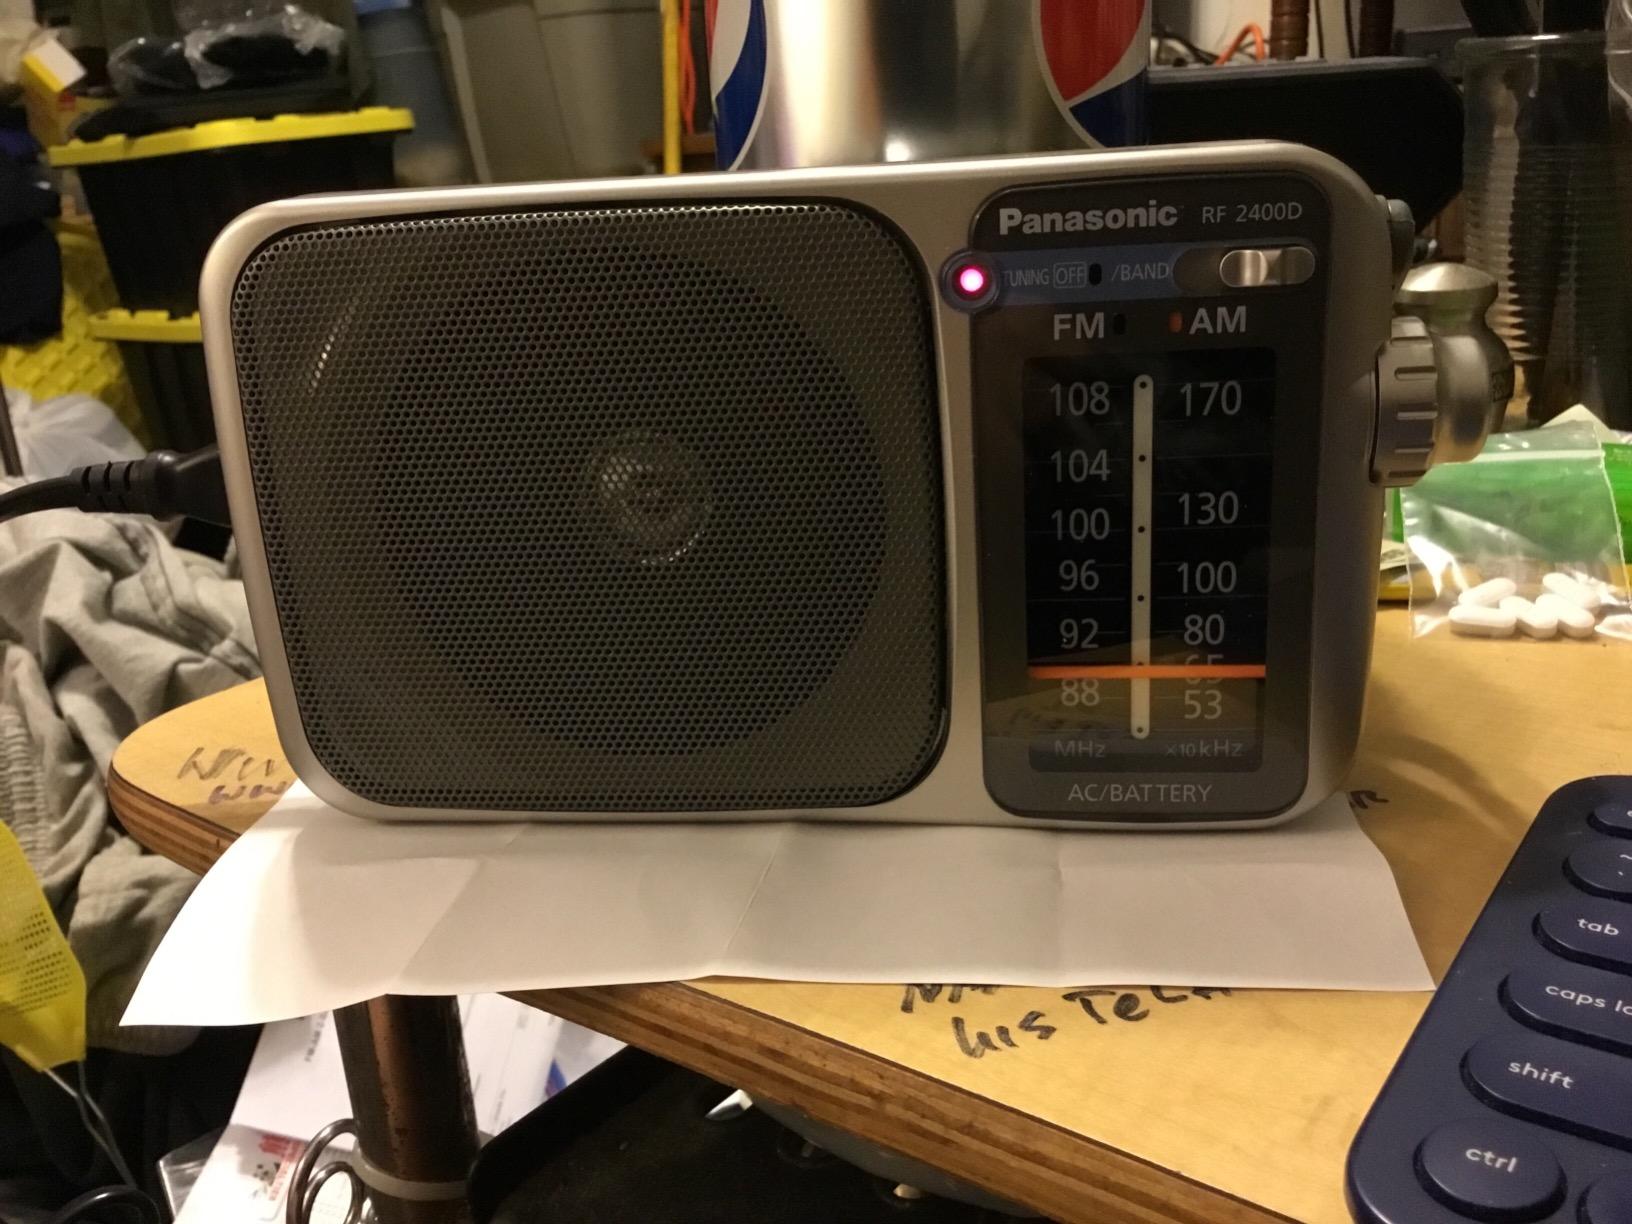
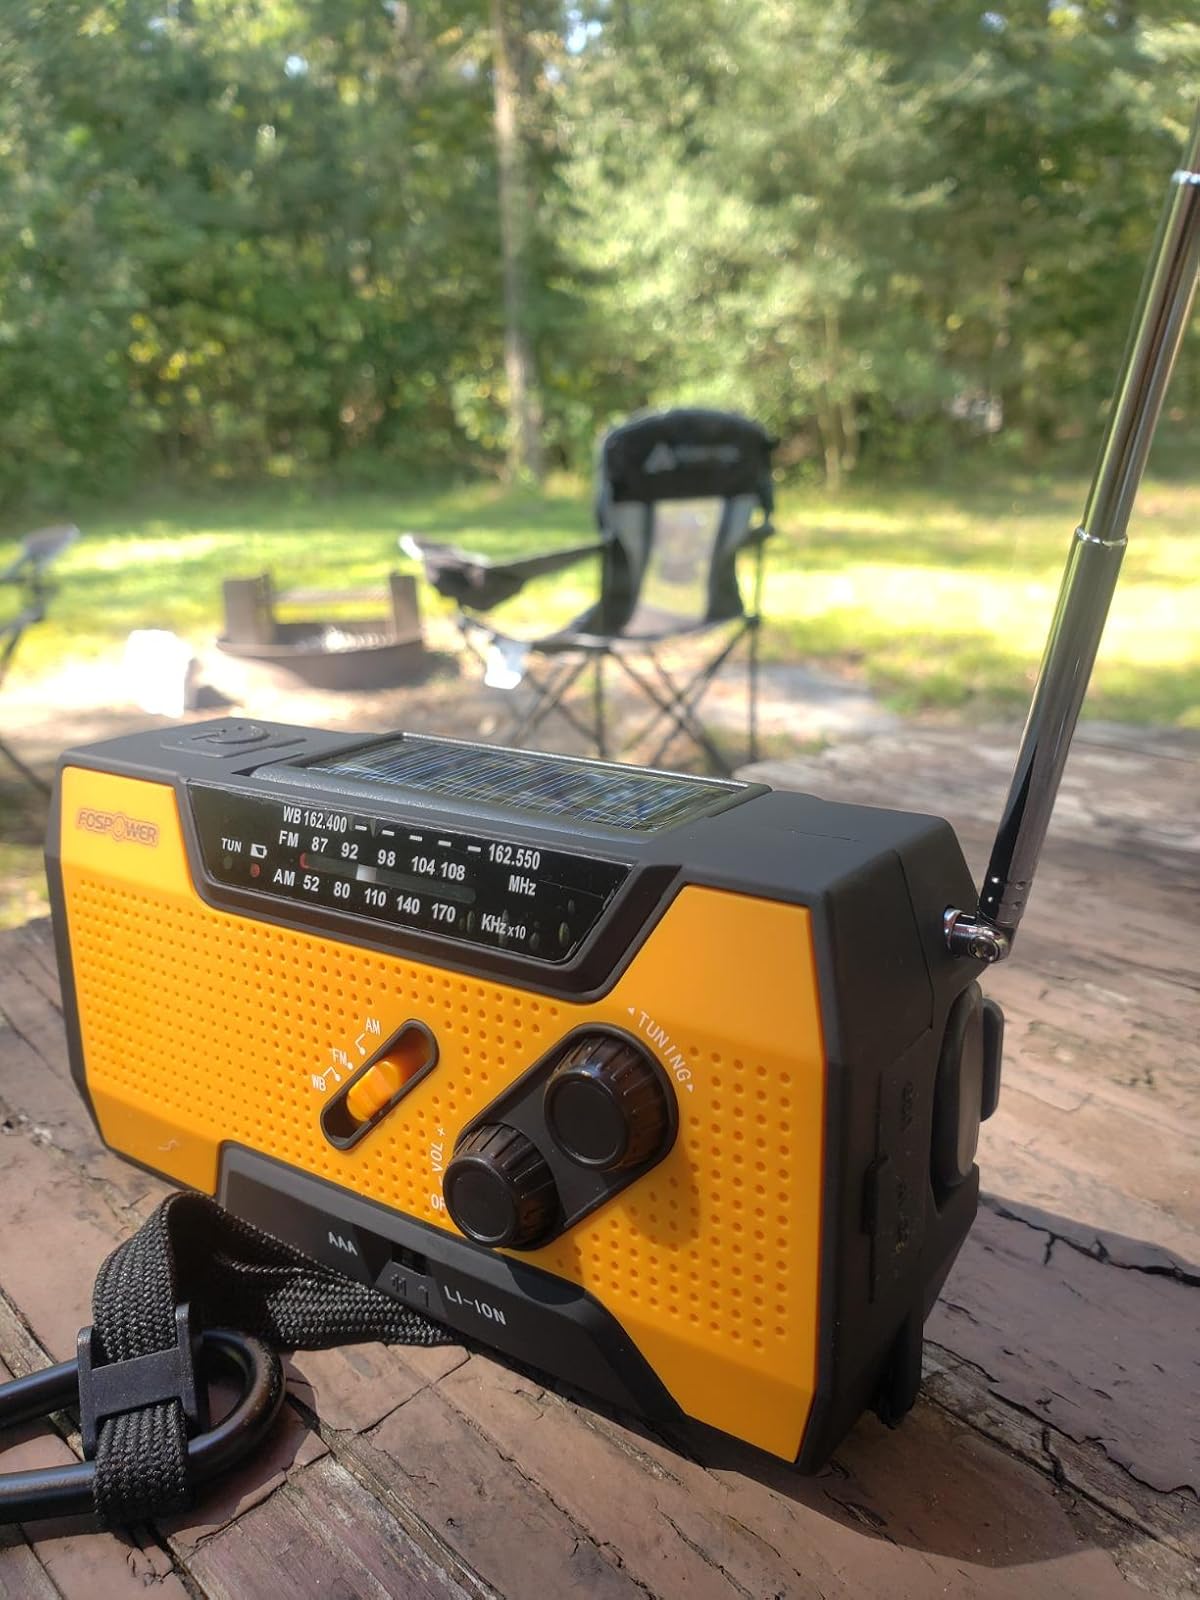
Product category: radio
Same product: no